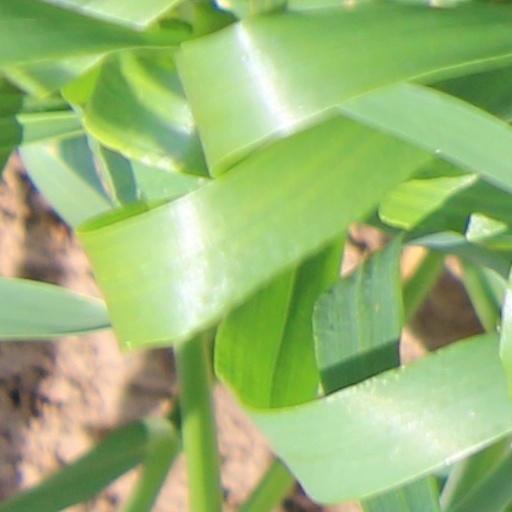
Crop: wheat